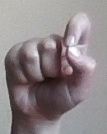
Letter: fa